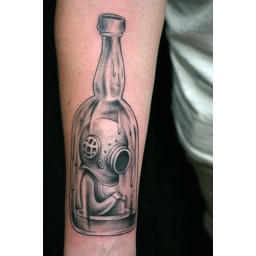
based on a drawing by sean tan in his beautiful book 'the red tree'